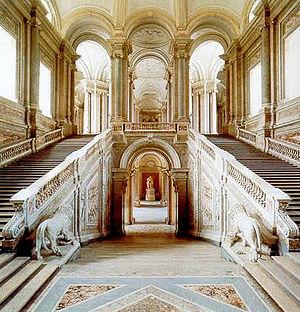
Star Wars, épisode I : La Menace fantôme est un film américain de science-fiction de type space opera sorti en 1999 écrit et réalisé par George Lucas.